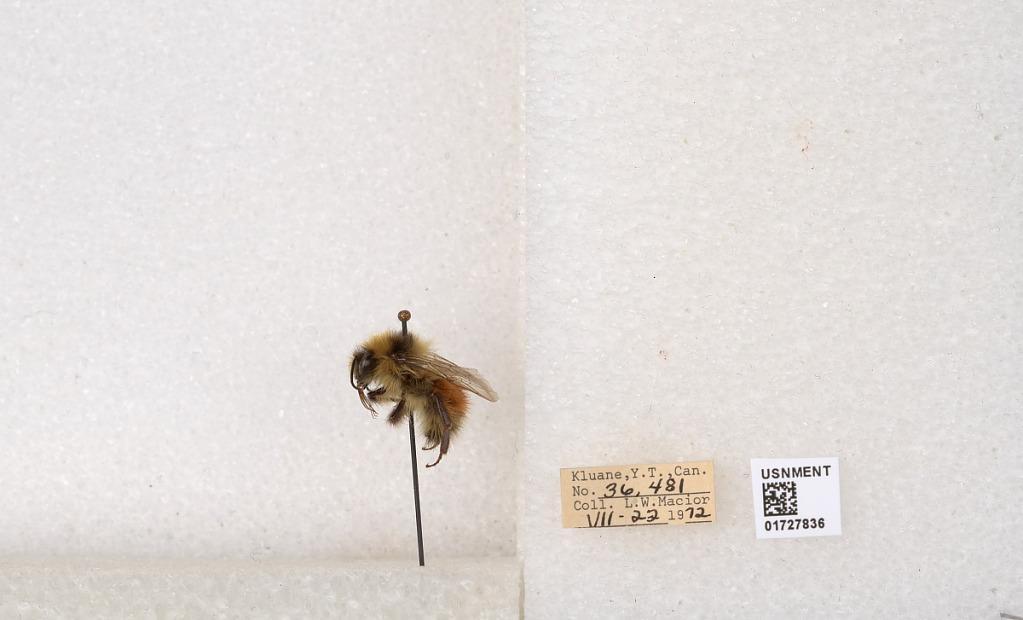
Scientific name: Bombus (Pyrobombus) sylvicola Kirby
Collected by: L. Macior
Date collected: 1972-7-22
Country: Canada
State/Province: Yukon Teritory
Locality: Kluane National Park and Reserve
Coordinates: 60.7493, -139.504